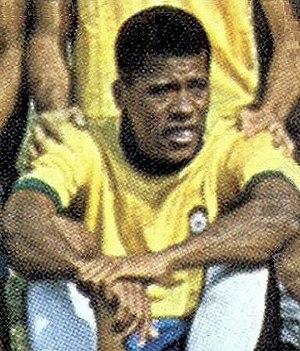
Dario José dos Santos, appelé Dario ou surnommé Dadá Maravilha, né le 4 mars 1946 à Rio de Janeiro, est un footballeur international brésilien évoluant au poste de attaquant.